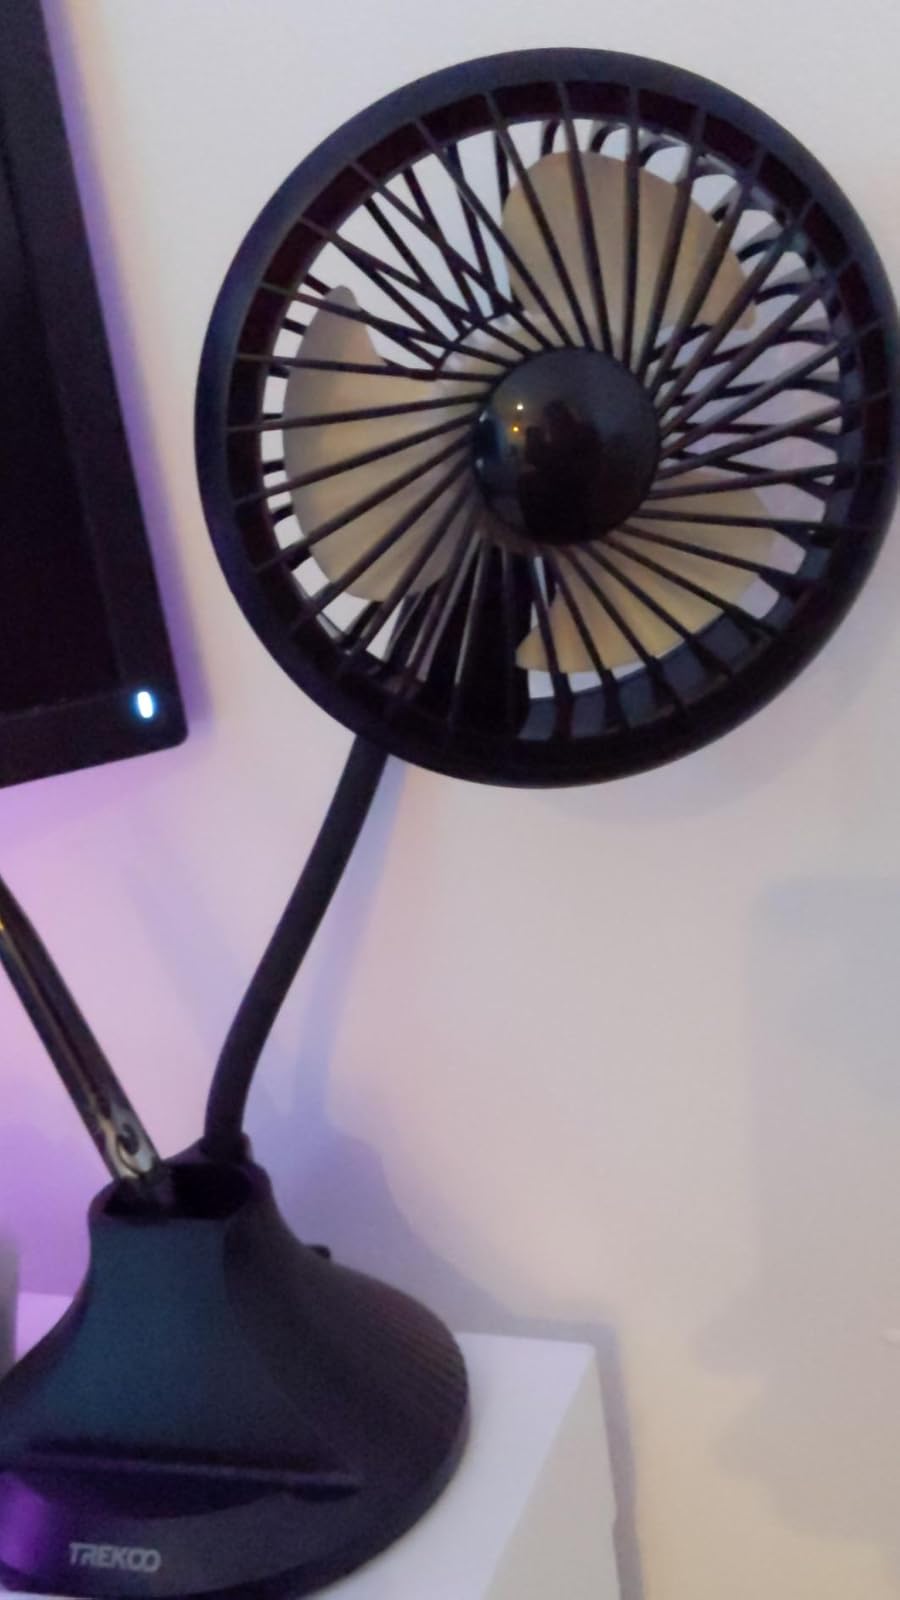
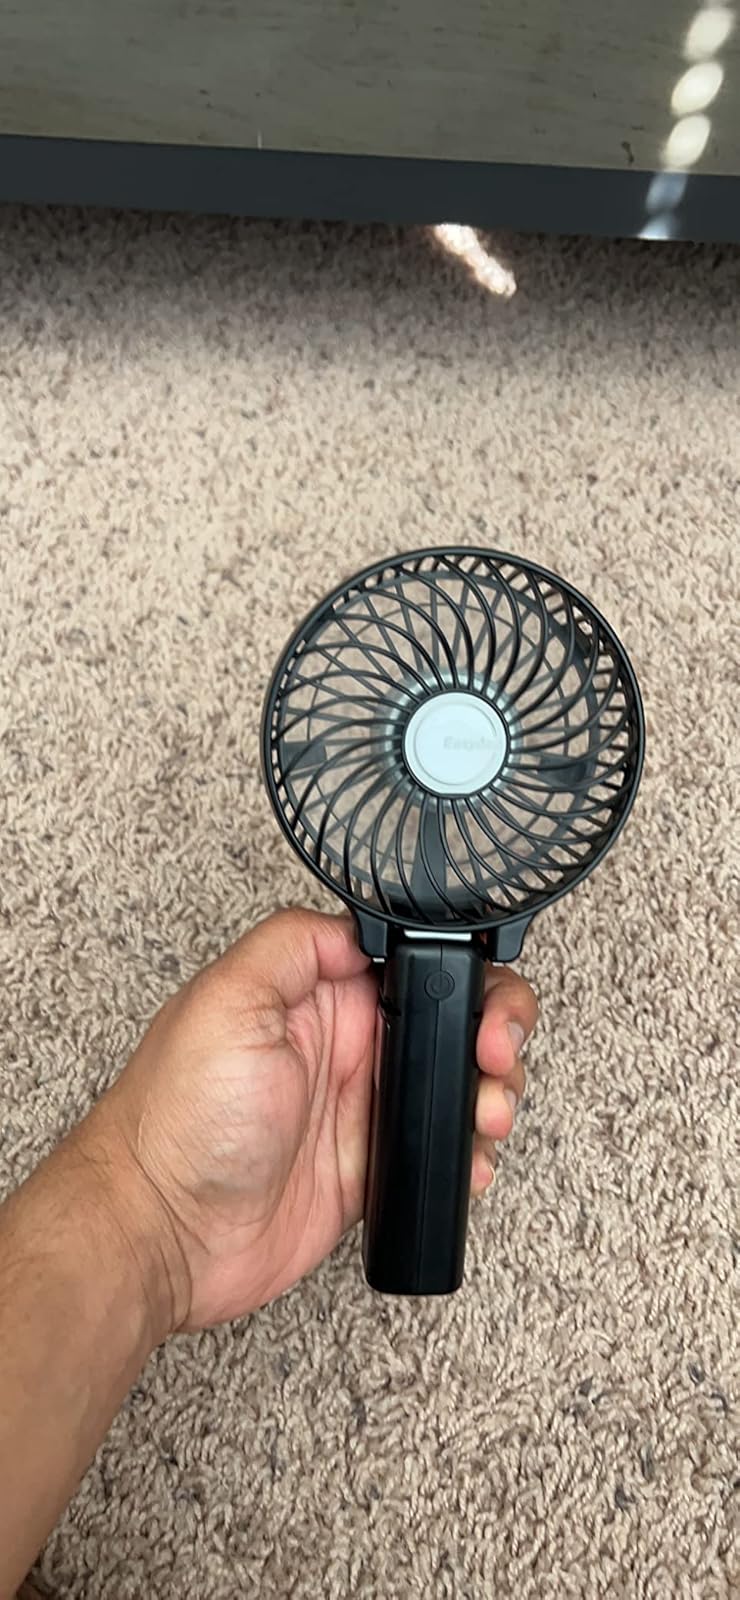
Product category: fan
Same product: no